Notre-Dame-de-Grâce—Lachine

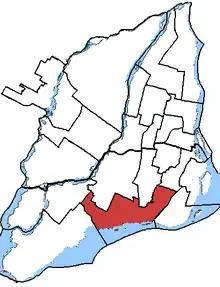
Notre-Dame-de-Grâce—Lachine in relation to other federal electoral districts in Montreal

Notre-Dame-de-Grâce—Lachine (formerly known as Lachine—Notre-Dame-de-Grâce) was a federal electoral district in Quebec, Canada, that was represented in the House of Commons of Canada from 1997 to 2015. Its population in 2006 was 104,715.